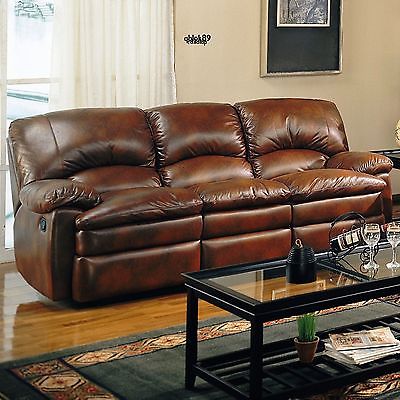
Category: sofa